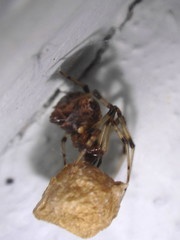
Species: Parasteatoda_tepidariorum